Still-Life with Fruit (Courbet)

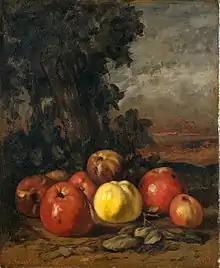
"Still Life with Apples" (1872)

Still-Life with Fruit (French - "Nature morte aux fruits") is a series of still life paintings produced between 1871 and 1872 by Gustave Courbet, marking his return to painting after the silence forced on him by the Franco-Prussian War, the Paris Commune, imprisonment and illness.